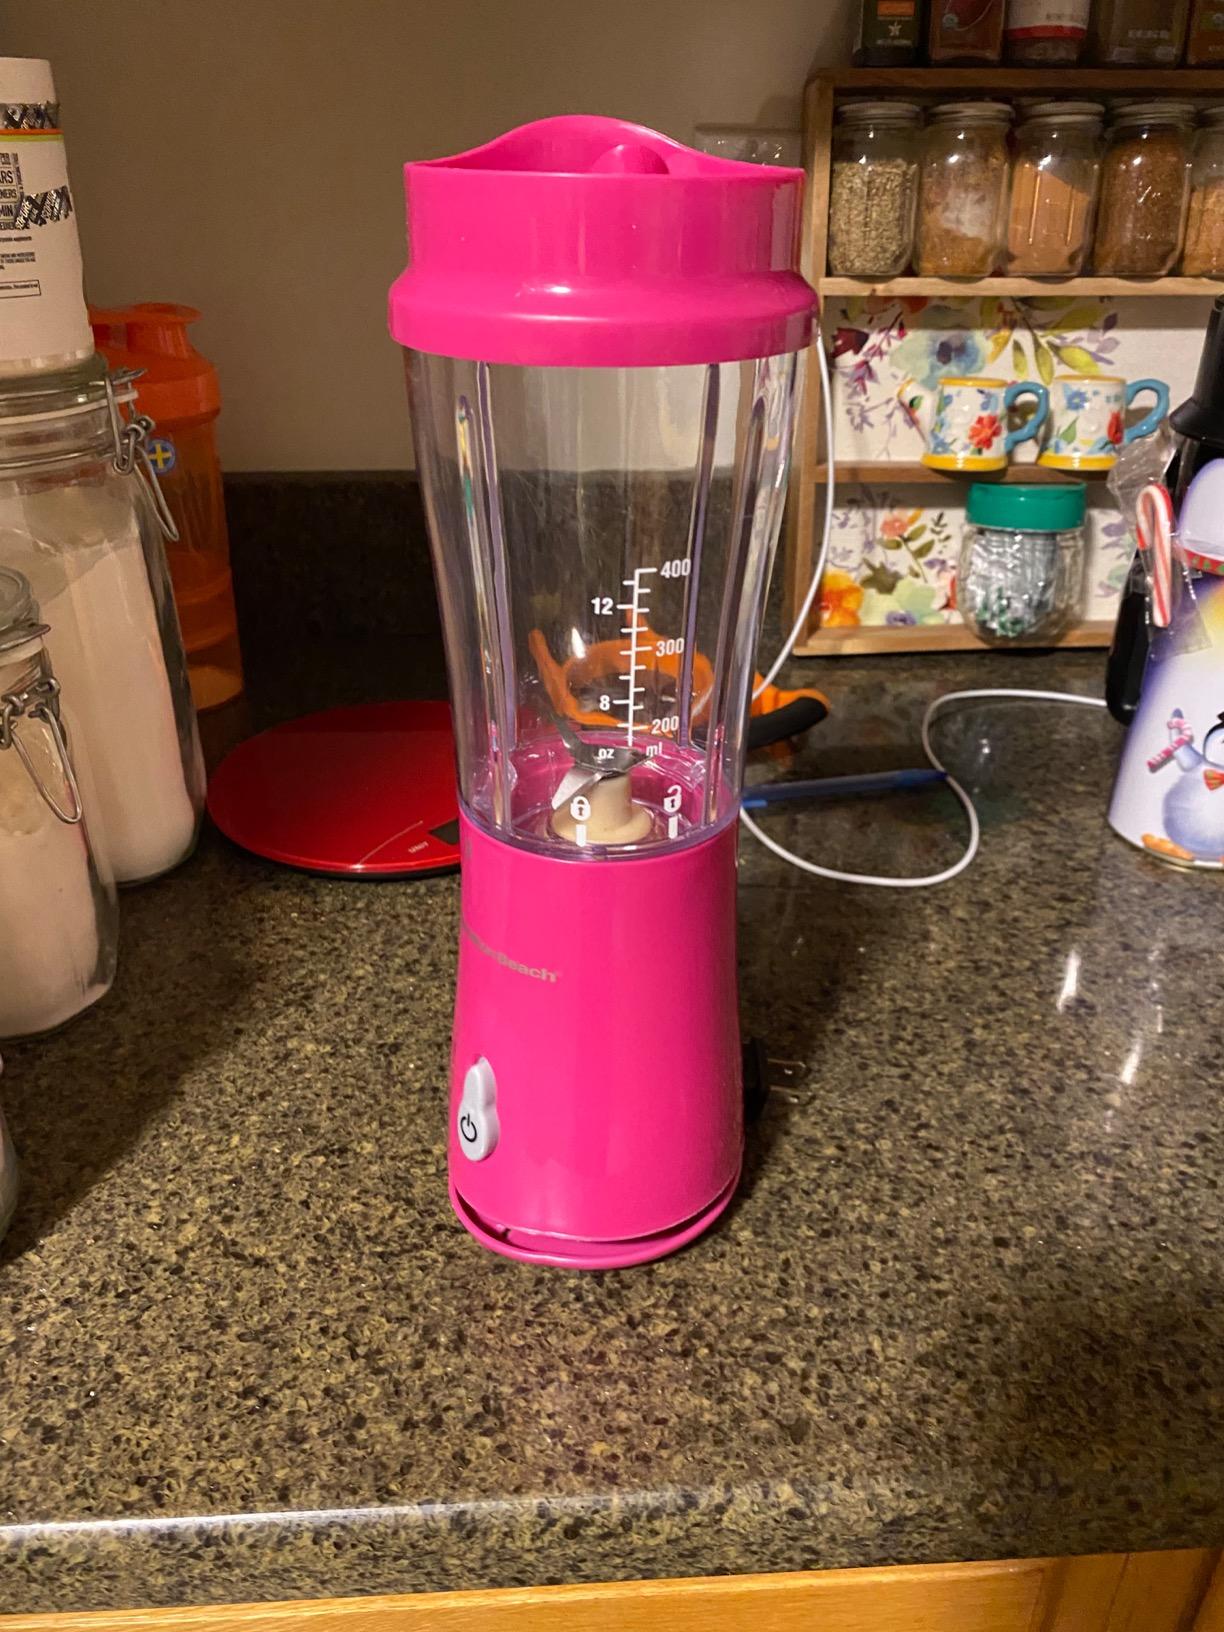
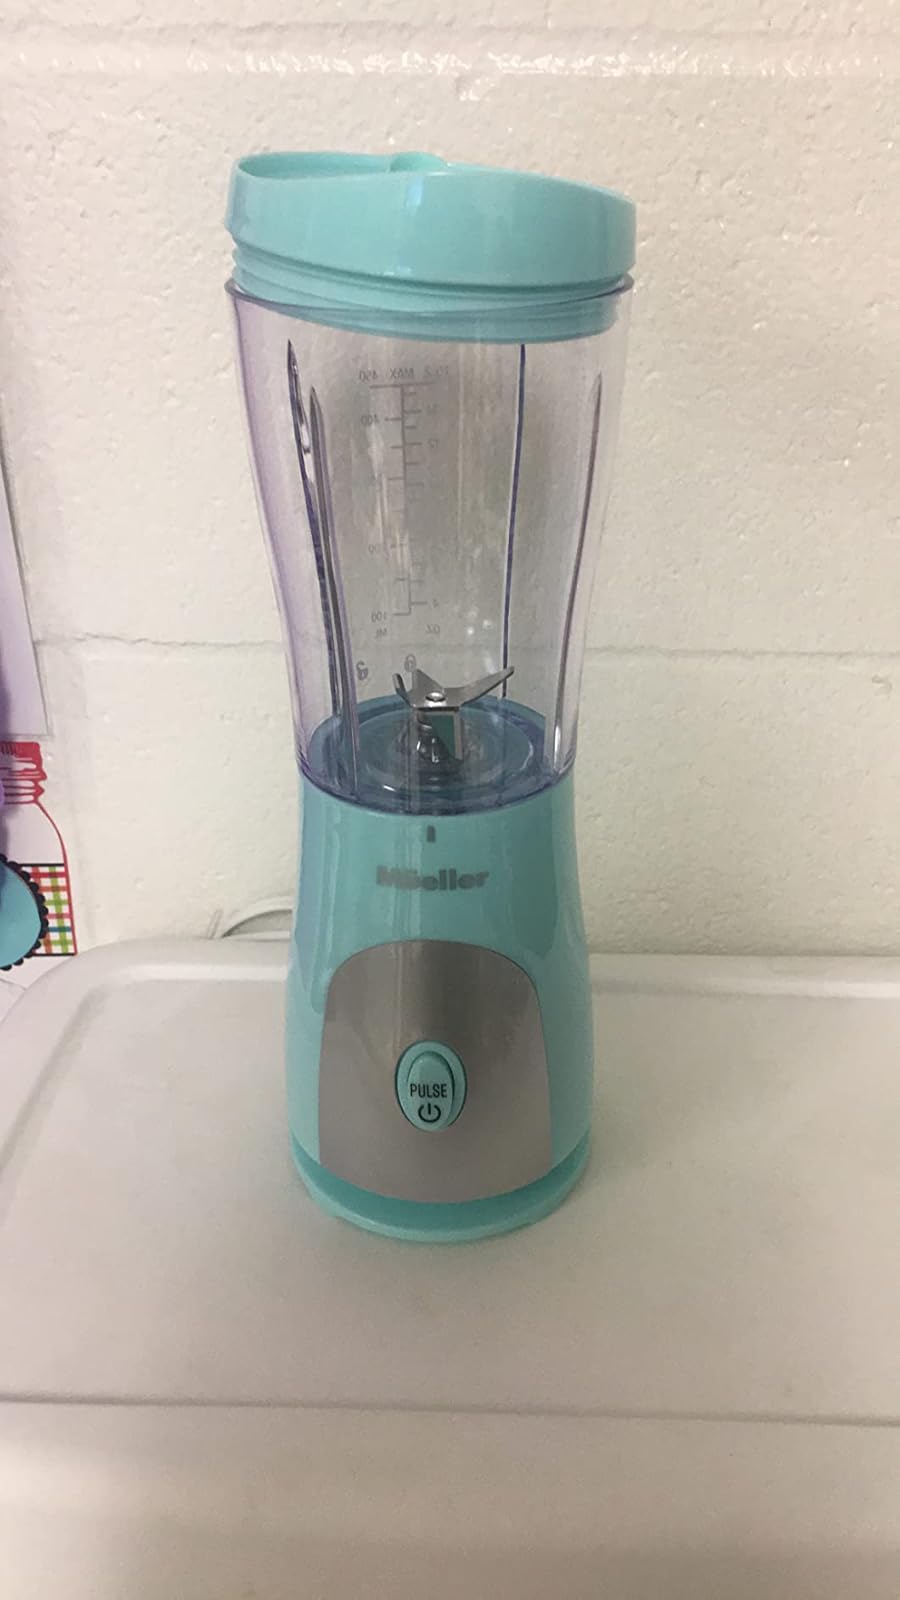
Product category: items_blender
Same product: no